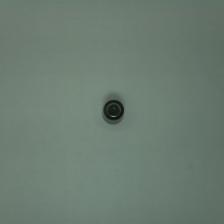
Color: black
Cap type: standard cap